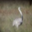
Label: bird